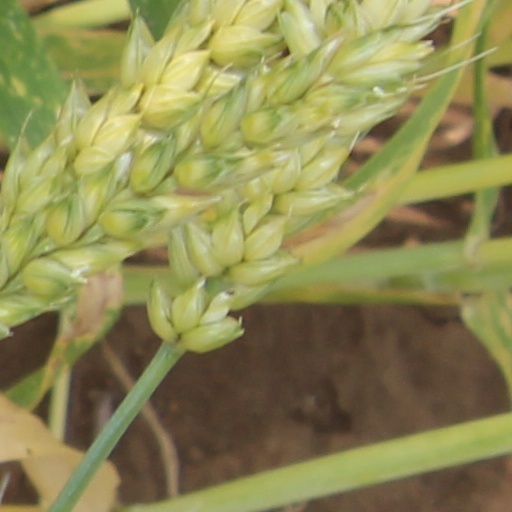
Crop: wheat